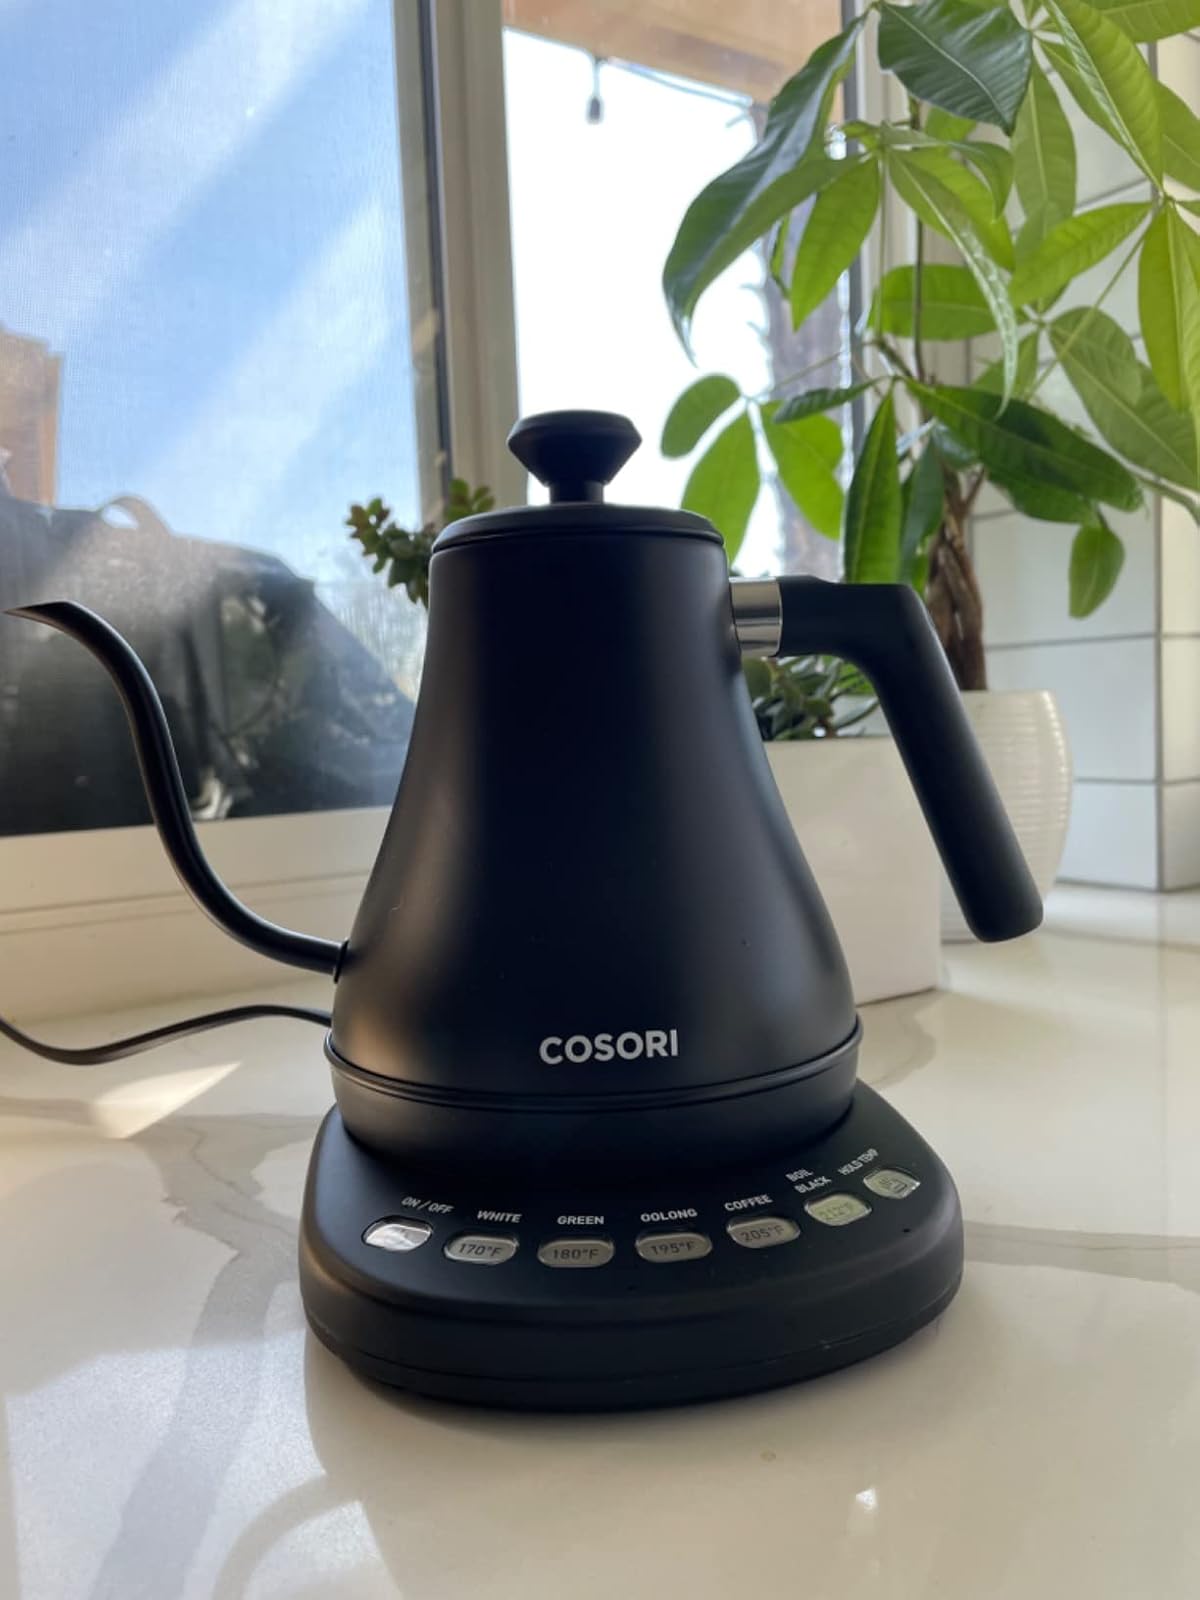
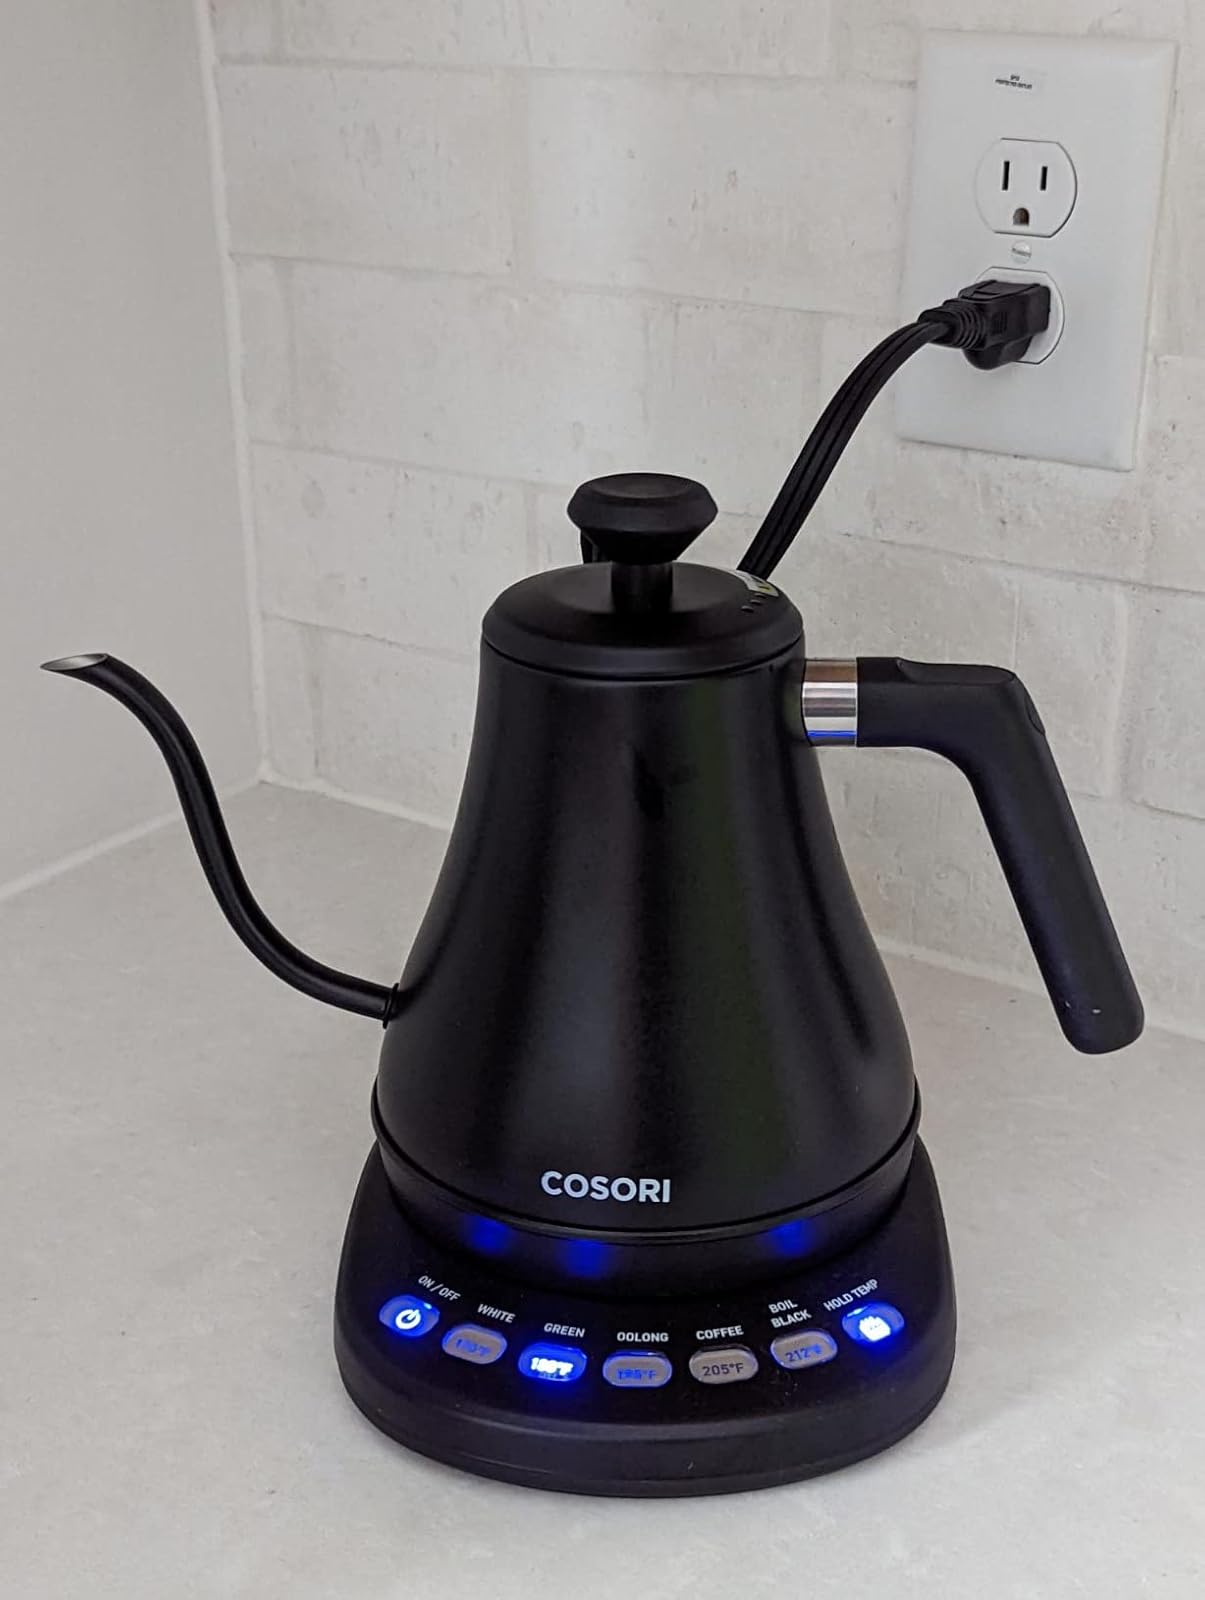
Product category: items_kettle
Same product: yes